Carrie Lovejoy House

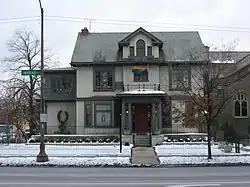

The Carrie Lovejoy House is a historic house in Columbus, Ohio, United States. The house was built c. 1900 and was listed on the National Register of Historic Places in 1986. The Carrie Lovejoy House was built at a time when East Broad Street was a tree-lined avenue featuring the most ornate houses in Columbus; the house reflects the character of the area at the time.